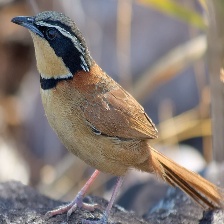
Species: COLLARED CRESCENTCHEST
Scientific name: MELANOPAREIA TORQUATA